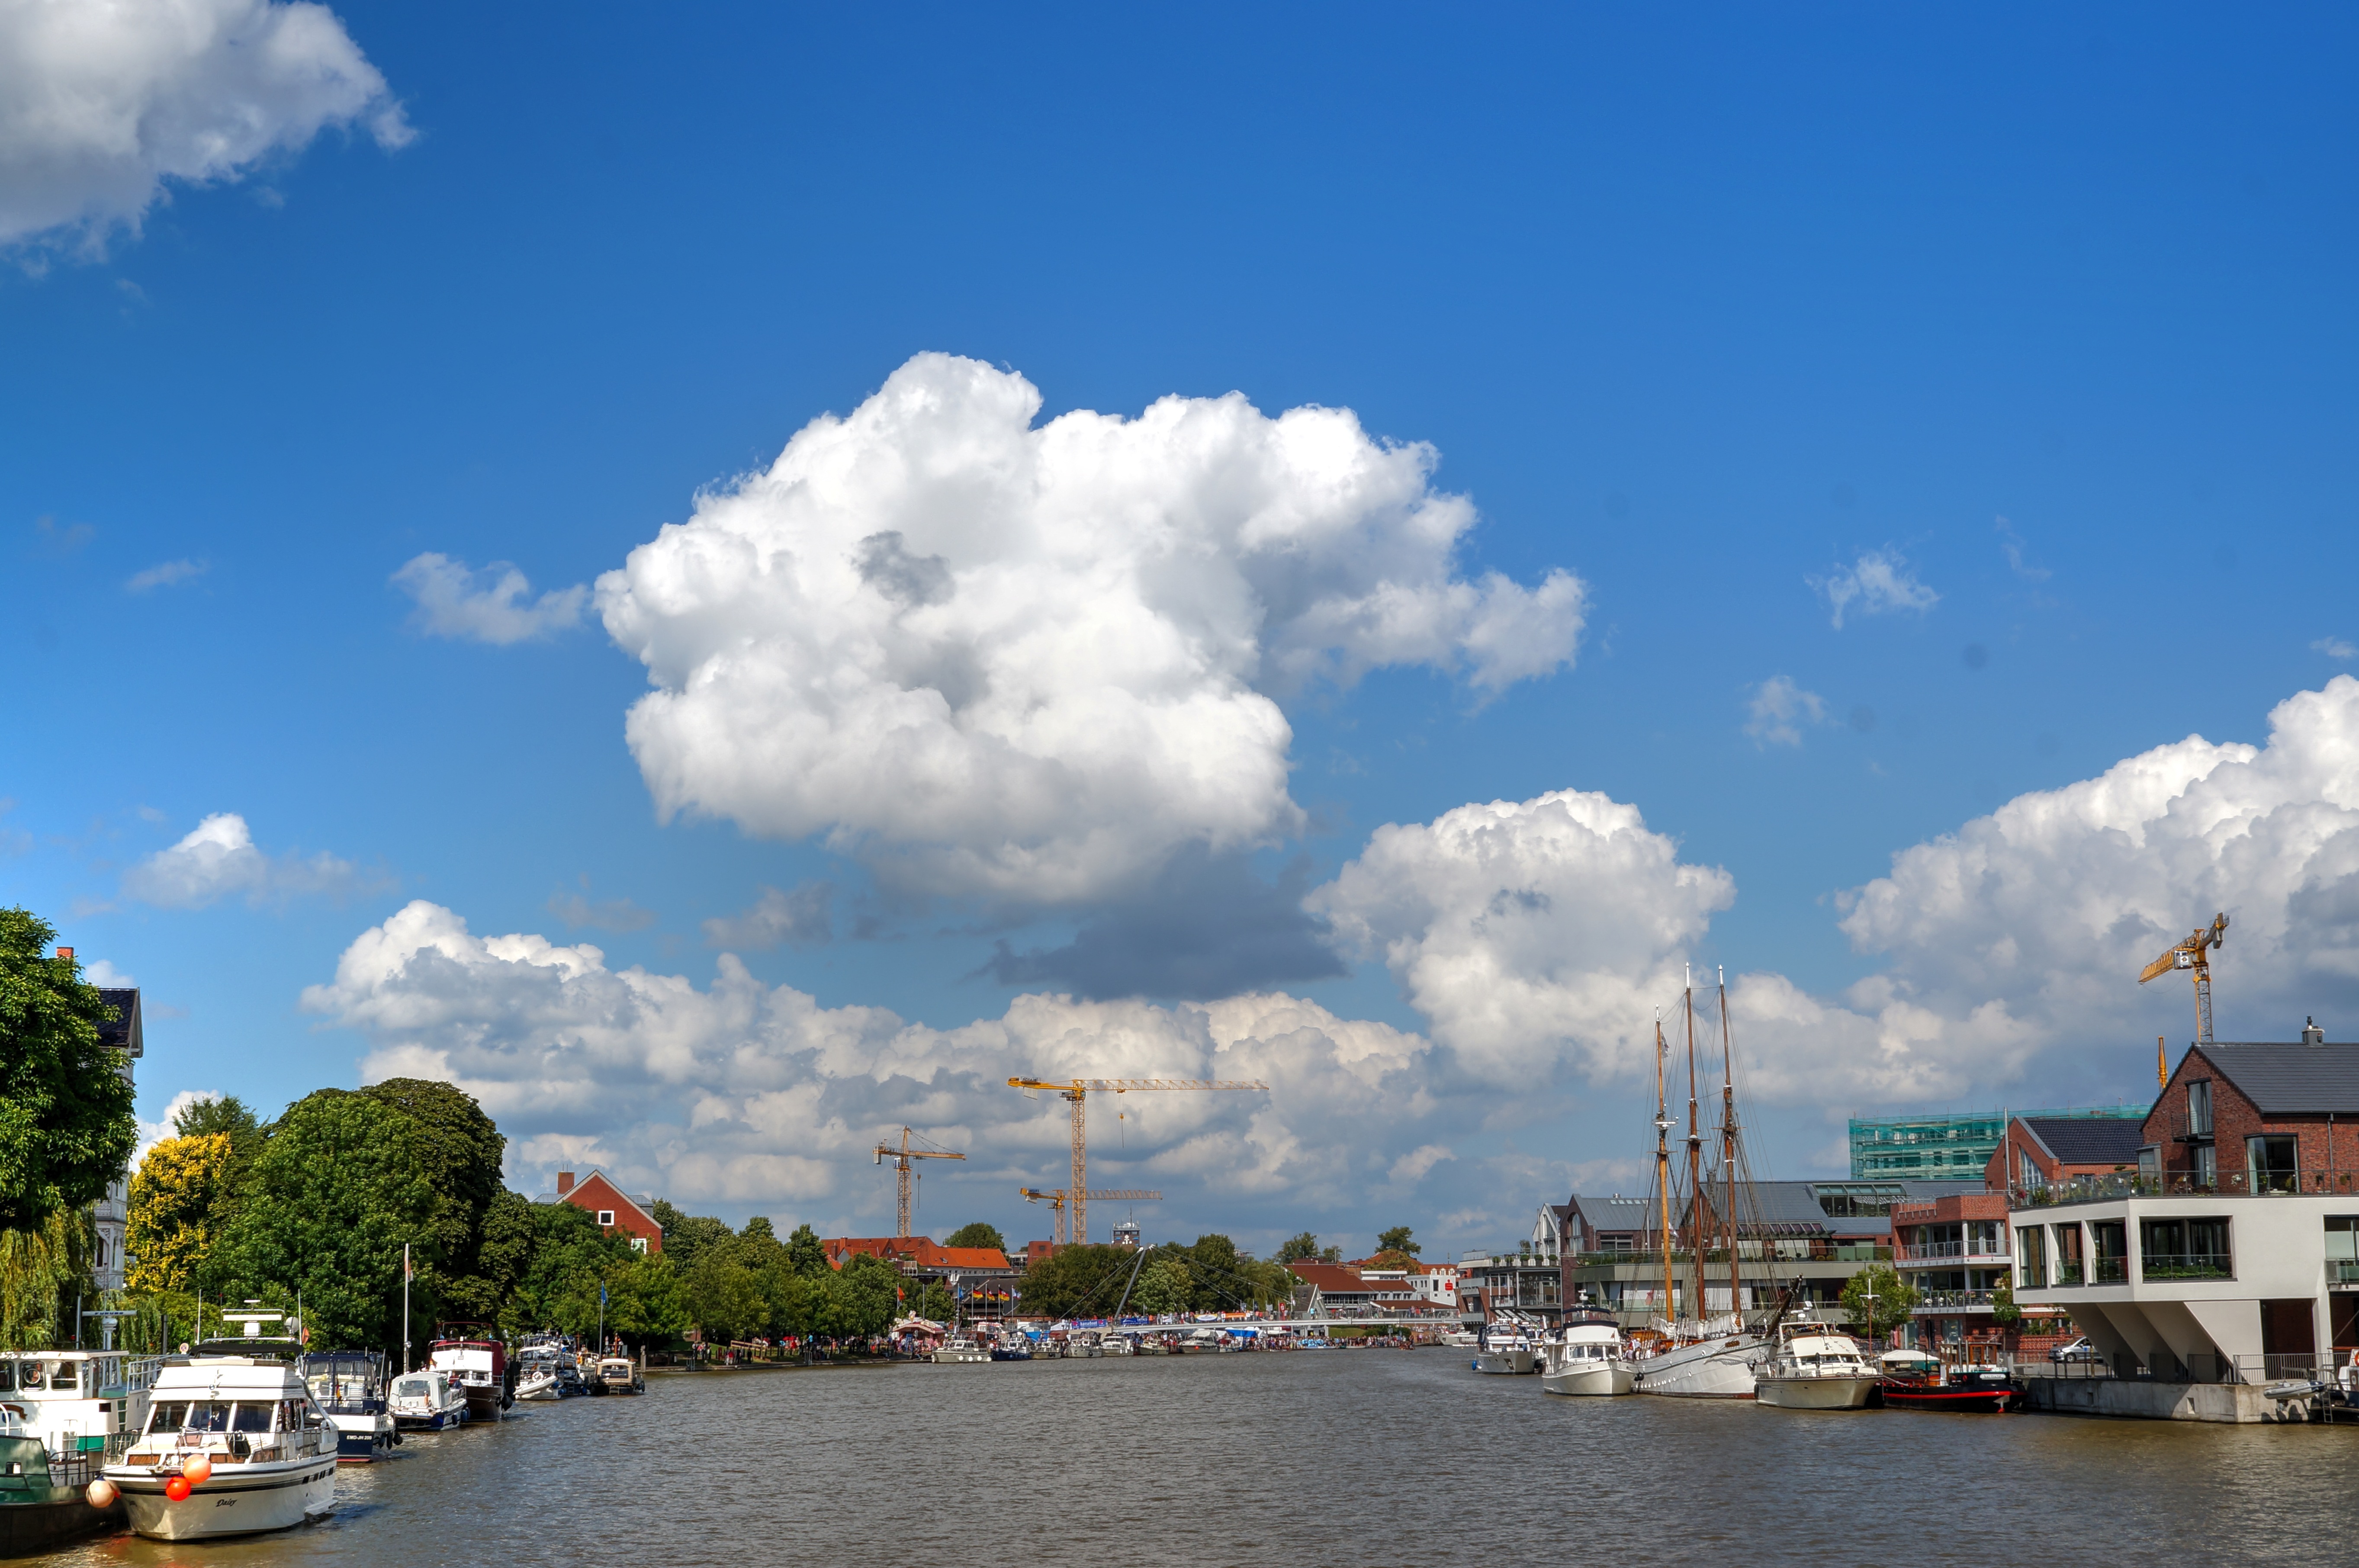
sea, coast, water, cloud, sky, skyline, cityscape, panorama, vehicle, holiday, bay, harbor, empty, port, colorful, waterway, boats, mood, yachts, east frisia